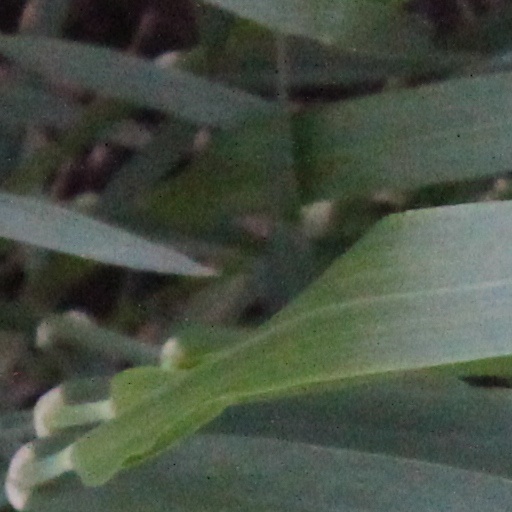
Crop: wheat